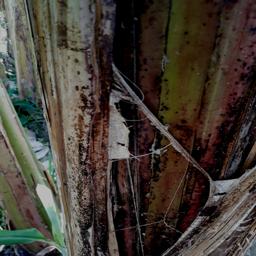
Label: PSEUDOSTEM WEEVIL